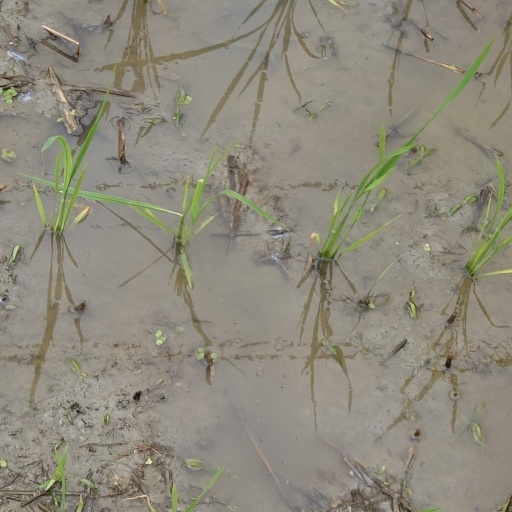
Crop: rice